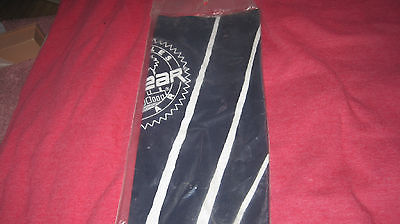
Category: chair